Distyly

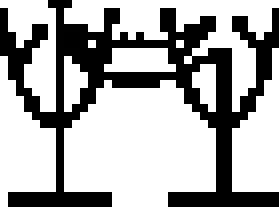
Diagram of both distylous morphs

Example of distyly in Primula. A. L-morph (pin), B. S-morph (thrum)